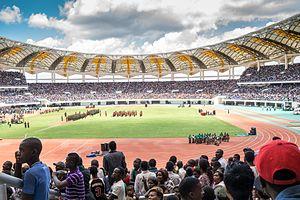
National Heroes Stadium est un stade de football situé en Zambie dans la ville de Lusaka. Il a ouvert en 2014 et il a une capacité de 60 000 places. Sa construction a démarré en 2011.